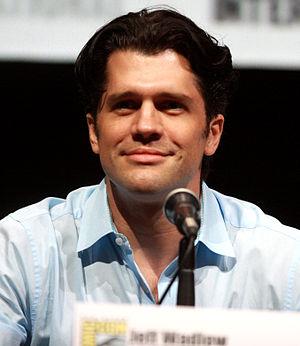
Jeff Wadlow, né le 2 mars 1976 à Arlington en Virginie, est un réalisateur et scénariste américain.